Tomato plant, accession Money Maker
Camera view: tilt-top (135 deg); turntable rotation: 330 degrees
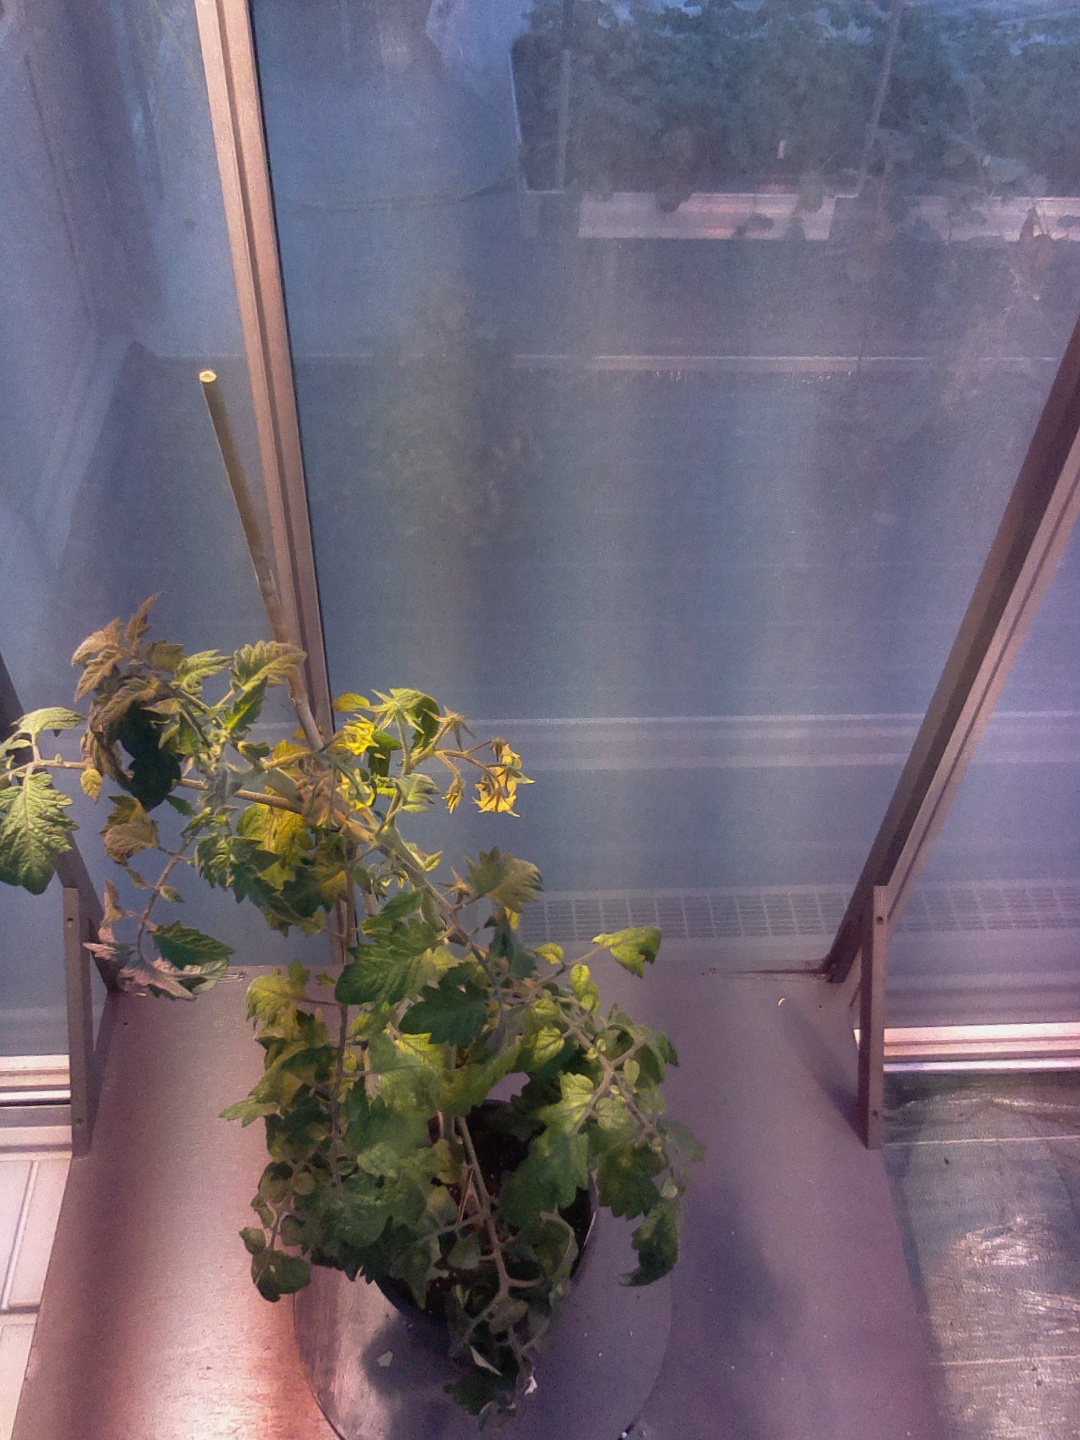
BBCH growth stage 71: 10%-20% of final fruit size